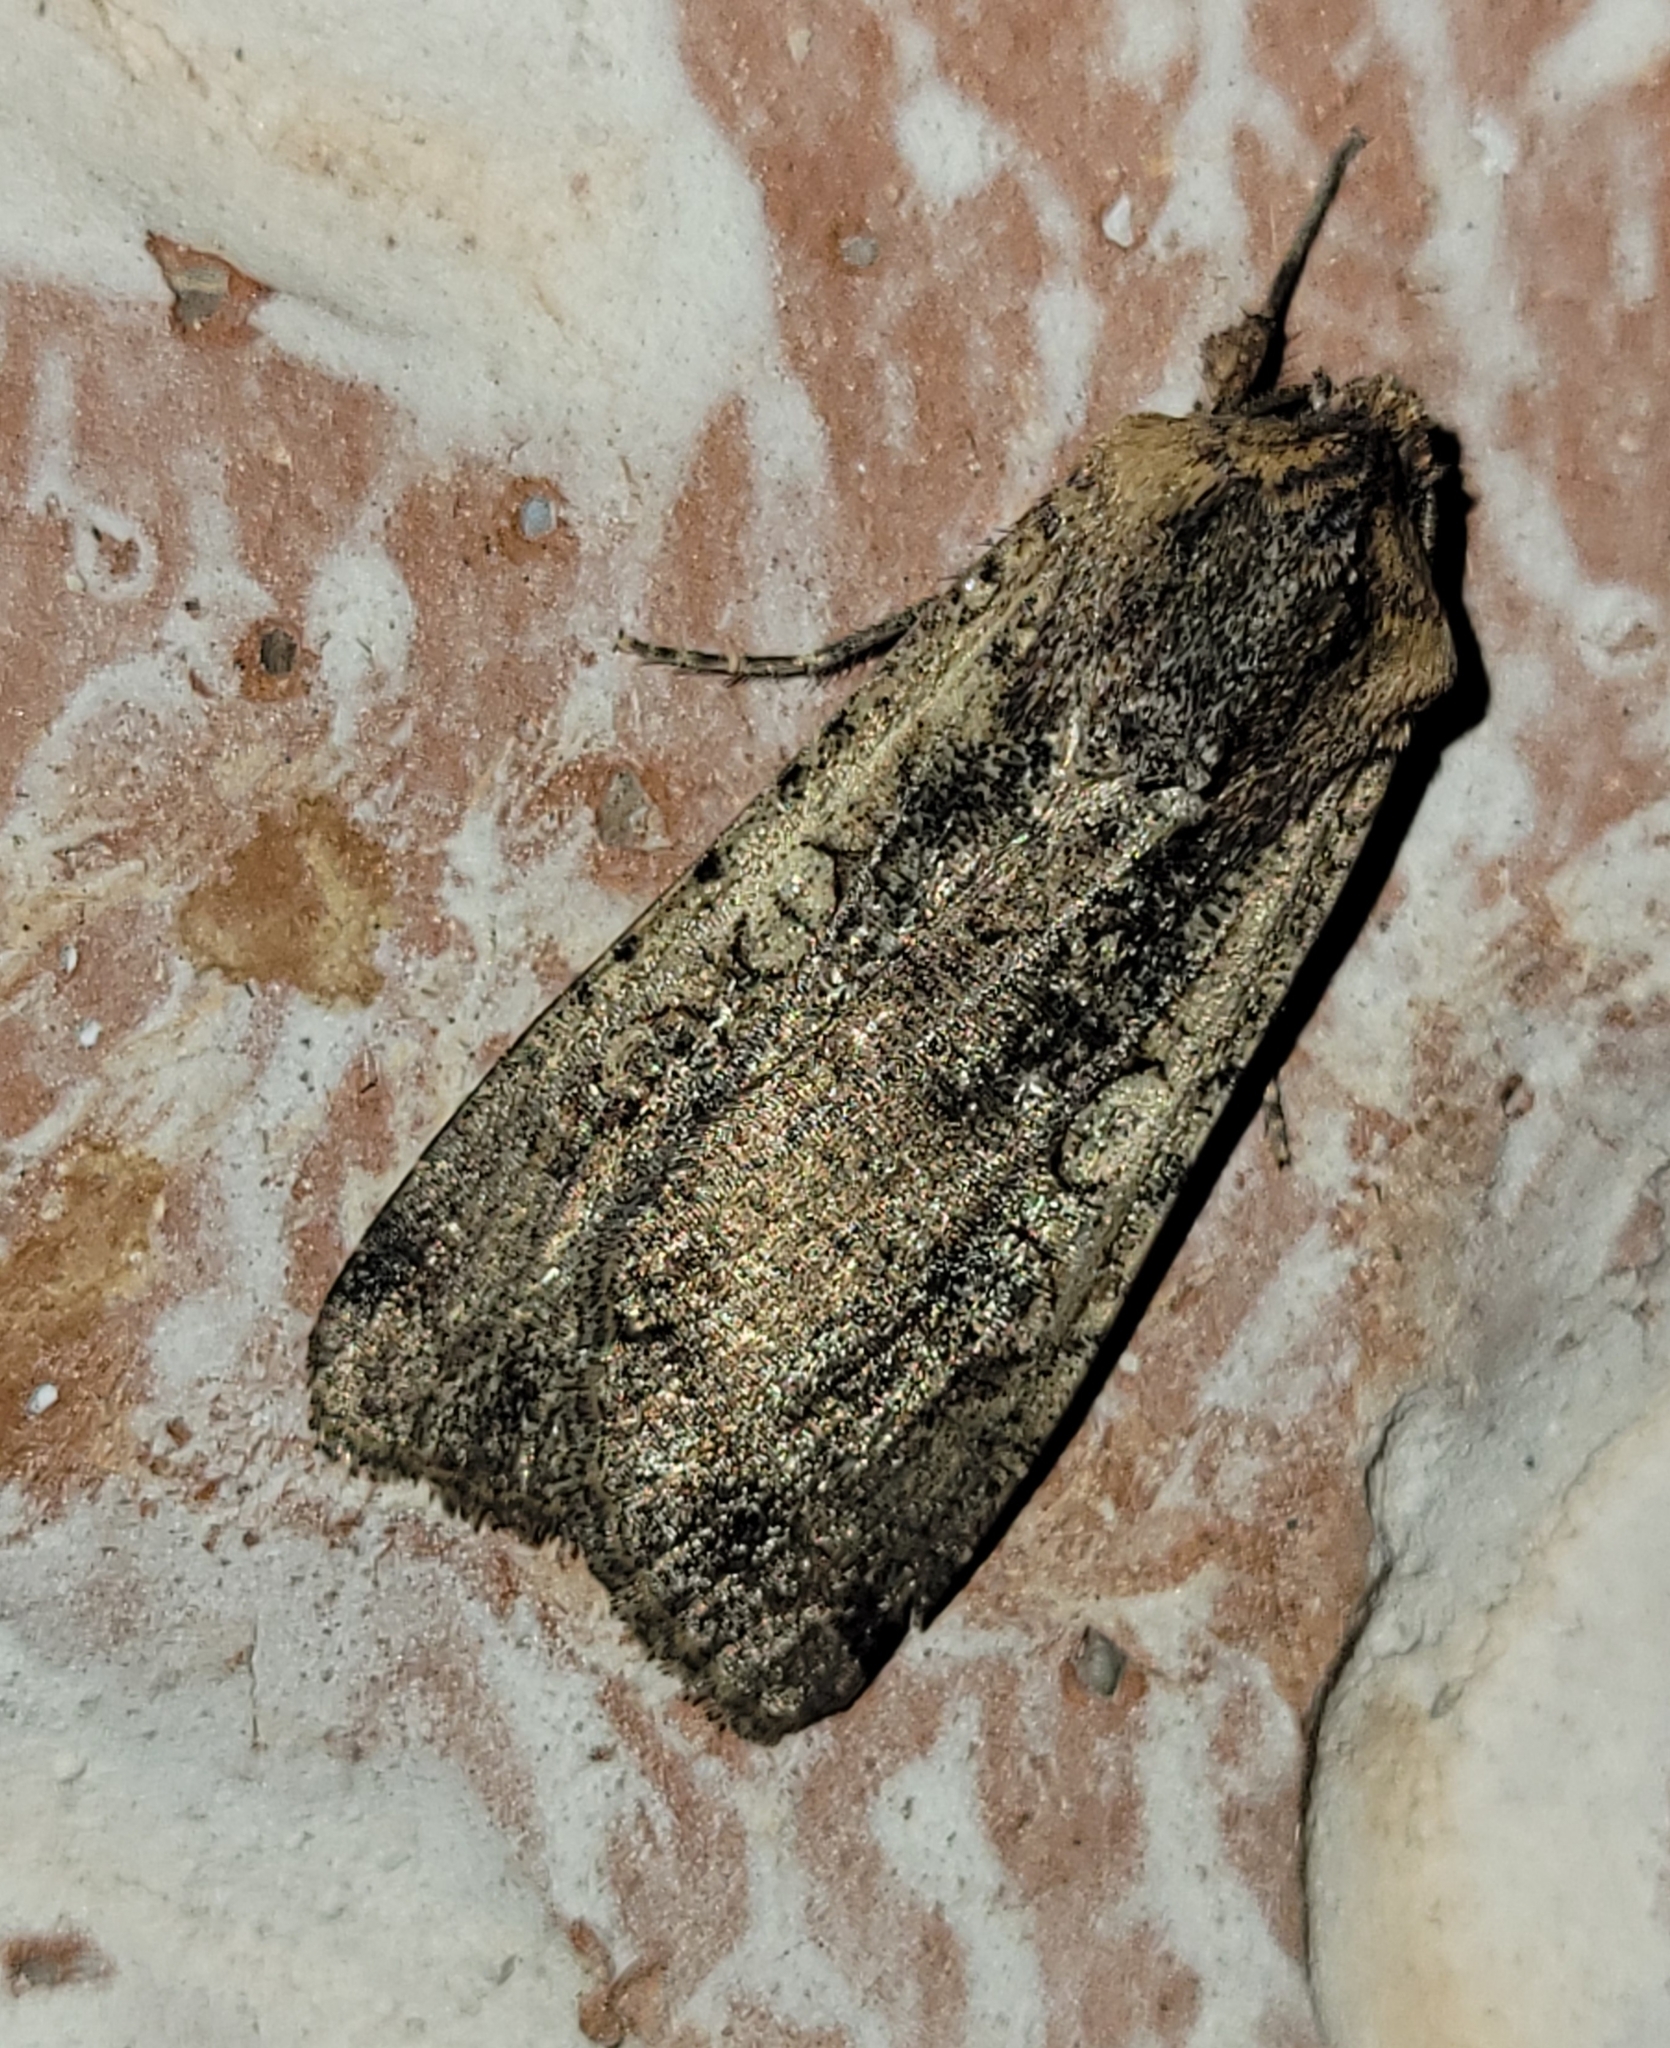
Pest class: cutworms